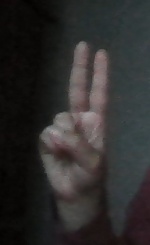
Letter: taa